HMS Ardent (1841)

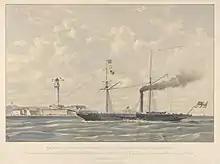
H.M. Steam Vessel "Ardent" - Arriving at Trieste from Alexandria with the Indian Despatches 28 September 1846

HMS "Ardent" was a wooden "Alecto"-class paddle sloop, and the fourth ship of the Royal Navy to use the name. She was launched on 12 February 1841 at Chatham and spent much of her career on the West Coast of Africa engaged in anti-slavery operations. One of the ship's company, Gunner John Robarts, was awarded the Victoria Cross for the destruction of Russian food stores in the Crimean War. She was scrapped in 1865.